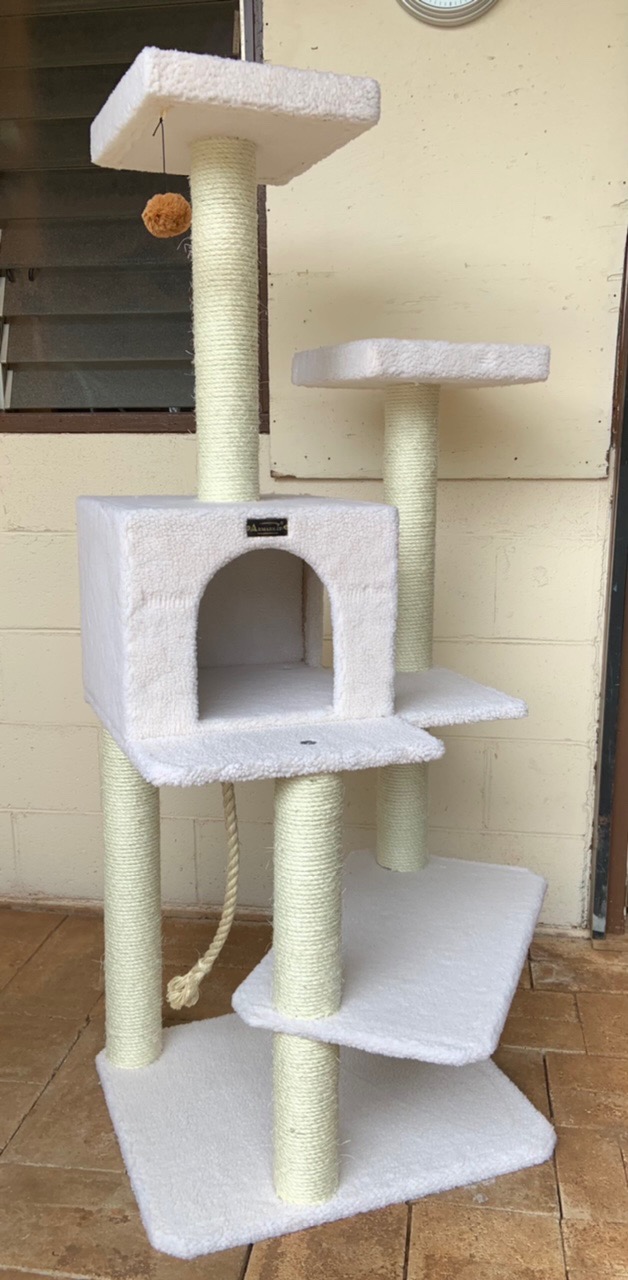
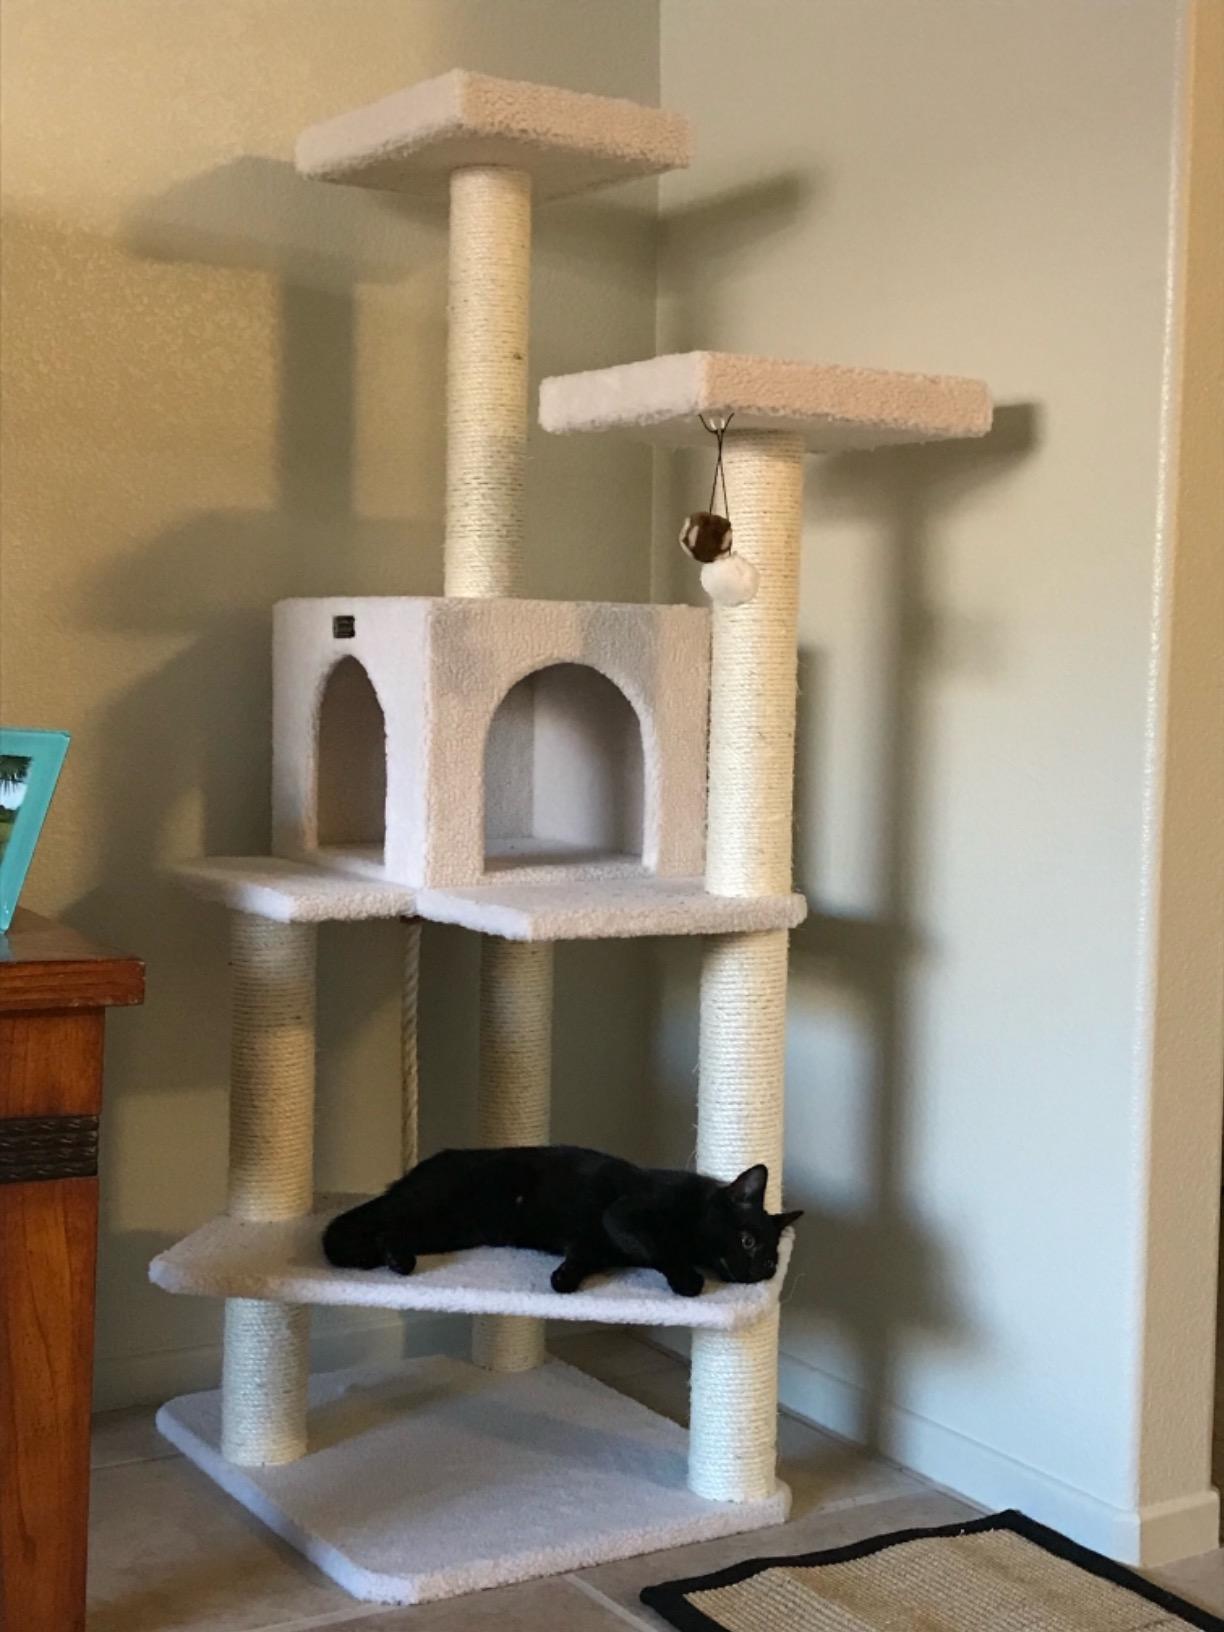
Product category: items_cat tree
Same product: yes